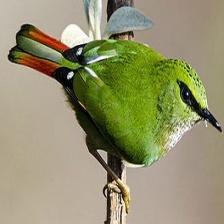
Species: FIRE TAILLED MYZORNIS
Scientific name: MYZORNIS PYRRHOURA